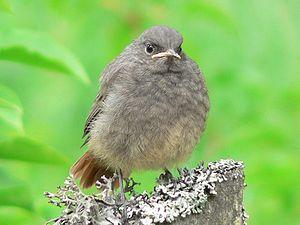
Le Rougequeue noir est une espèce de petits passereaux partiellement migratrice très répandue, de la famille des Muscicapidés. On l'appelle également rossignol des murailles ou queue rousse.